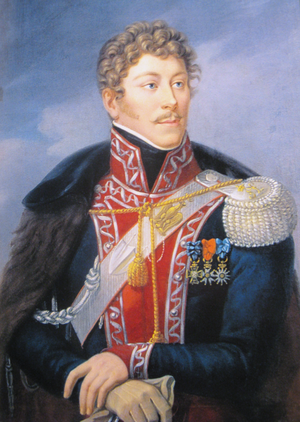
Le baron Jan Leon Kozietulski, né le 4 juillet 1781 à Skierniewice et mort le 3 février 1821 à Varsovie, est un noble polonais et officier des armées du duché de Varsovie pendant les guerres napoléoniennes. Il s'illustre particulièrement pendant la bataille de Somosierra où il charge les batteries espagnoles.
Le 1ᵉʳ régiment de chevau-légers lanciers polonais est une unité de cavalerie légère de la Garde impériale, créée par Napoléon Iᵉʳ et en service dans la Grande Armée de 1807 à 1815. Avec un effectif théorique de 1 000 cavaliers et 32 hommes d'état-major, c'est le quatrième régiment de cavalerie intégré à la Garde.